Describe the emotion expressed in this image:  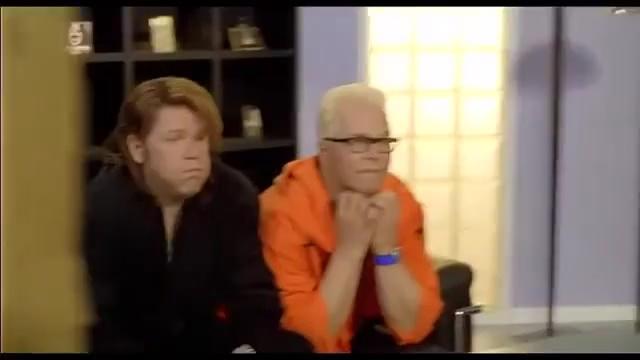
This person displays Pain, valence and arousal with low intensity.